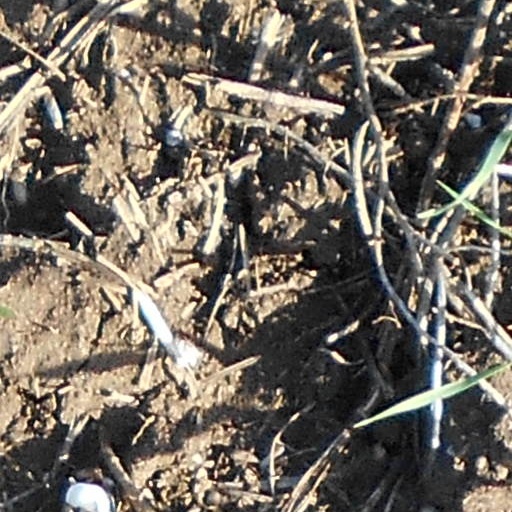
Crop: wheat